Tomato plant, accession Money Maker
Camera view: vertical (180 deg); turntable rotation: 60 degrees
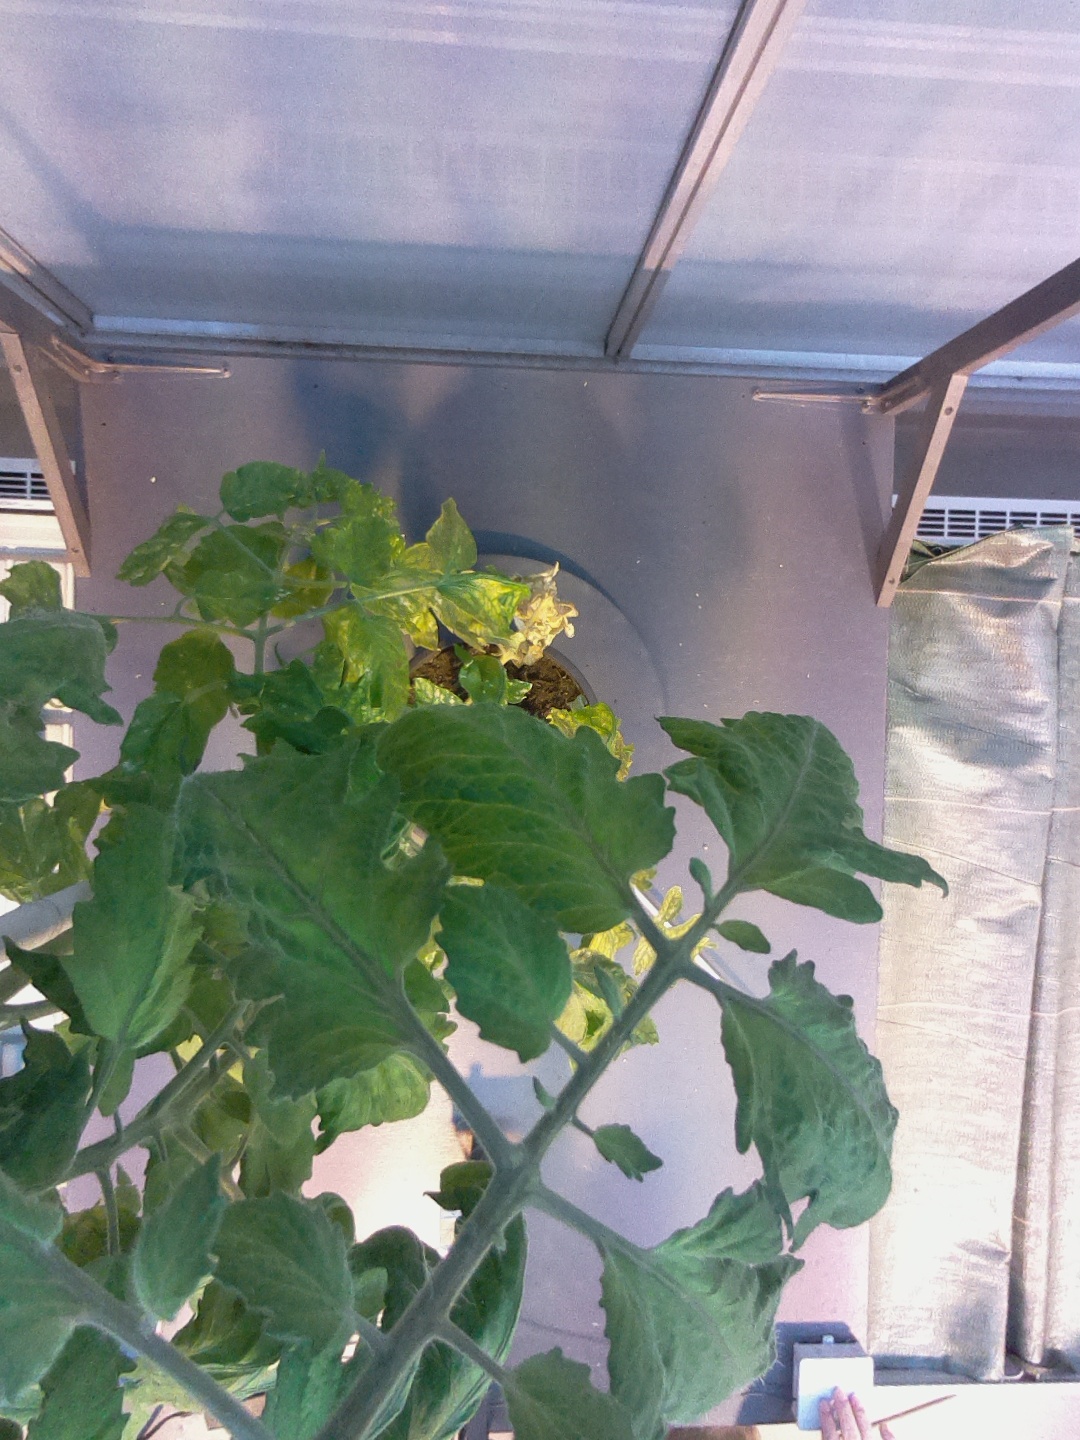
BBCH growth stage 73: 30%-40% of final fruit size